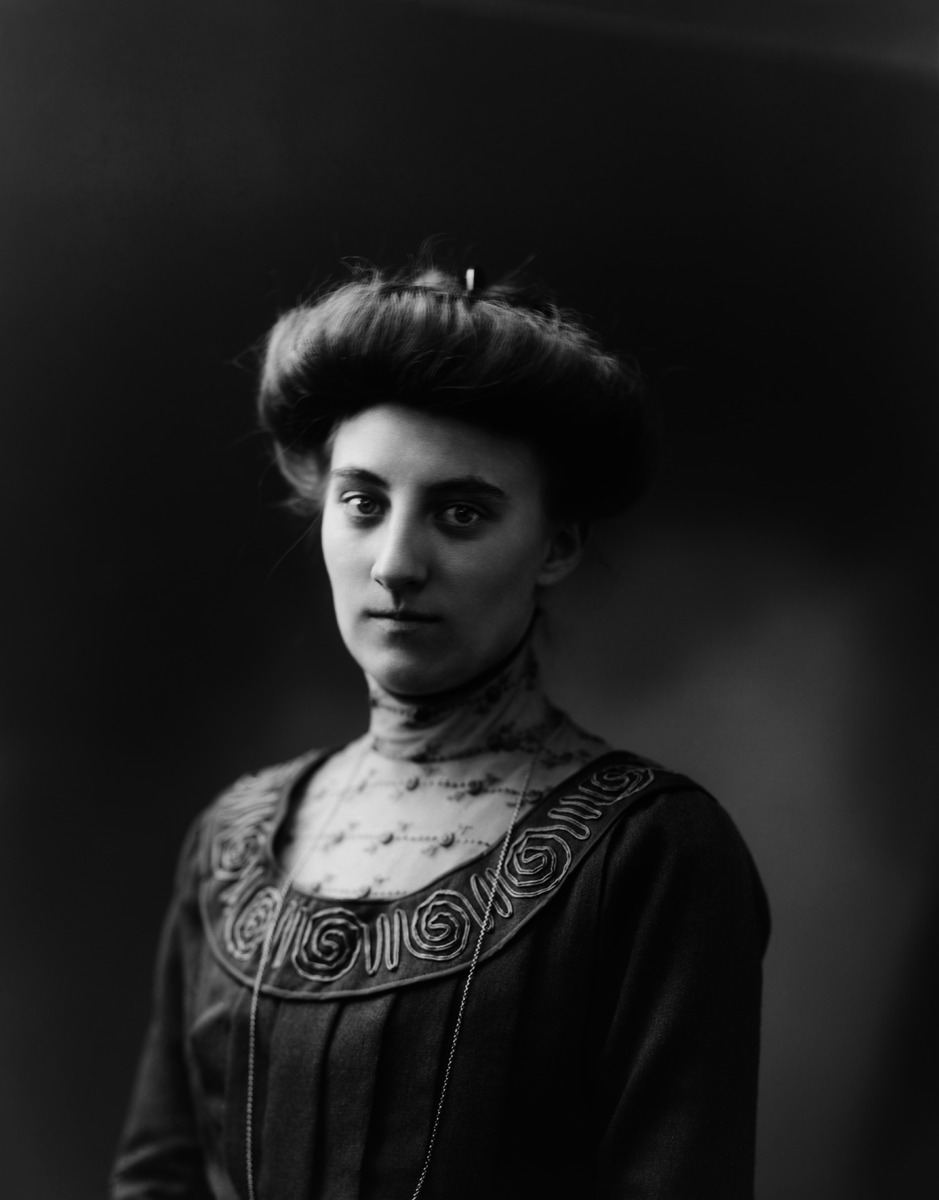
Nainen vaaleassa pitsipuvussa, puvussa on korkea pitsikaulus ja sen pääntietä koristaa kaarroke
sisällön kuvaus: Nainen vaaleassa pitsipuvussa, puvussa on korkea pitsikaulus ja sen pääntietä koristaa kaarroke. mustavalkoinen
Kuvaaja: Nyblin, Daniel, valokuvaaja
Ajankohta: kuvausaika 1900 -luvun alku
Aiheet: kampaukset, pukuhistoria, naisten vaatteet, kirjailut